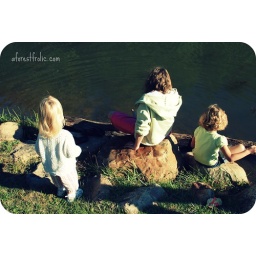
My girls by the lake